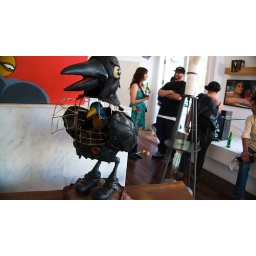
Blue bird in a black bird